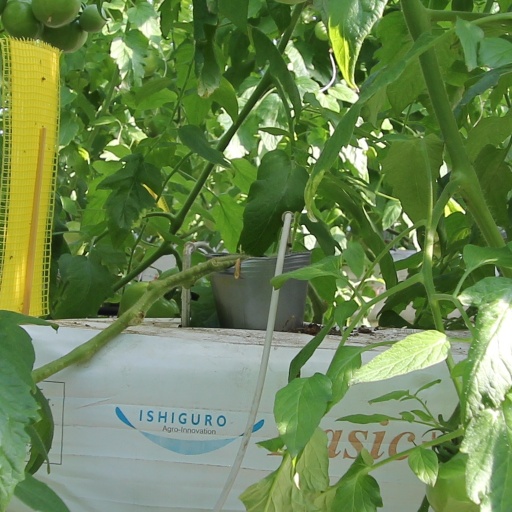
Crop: tomato